Mount Siguniang

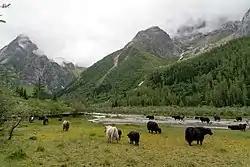
Yaks at Mount Siguniang Scenic Area

The other three lower peaks are regular mountaineering destinations through all seasons. Mount Siguniang DaFeng is normally considered as a pure trekking peak while ErFeng and SanFeng are more challenging, requiring basic climbing techniques.